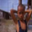
Label: boy